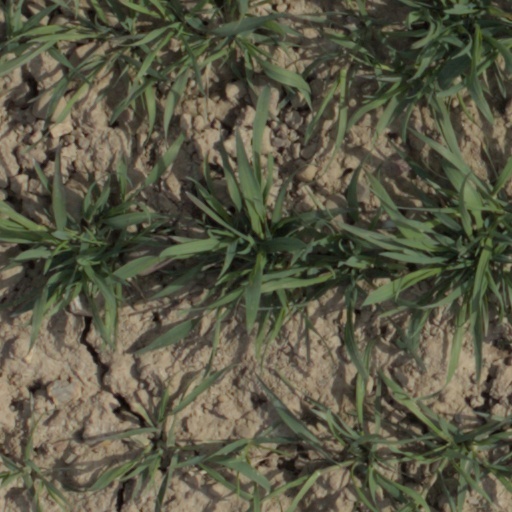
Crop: wheat